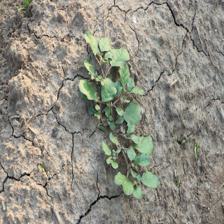
Label: BroadLeafWeed